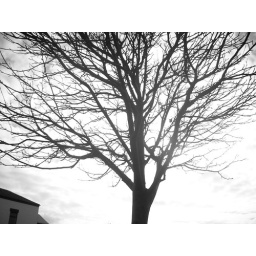
the tree in the car park of sainsburys. it's got hit by a car the other week. theres a dint in it :(